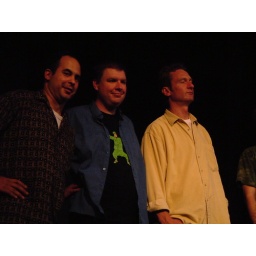
That's me in the blue shirt while Jay mugs for the camera.